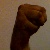
The image shows a hand gesture representing the letter 'M' in Indian Sign Language.